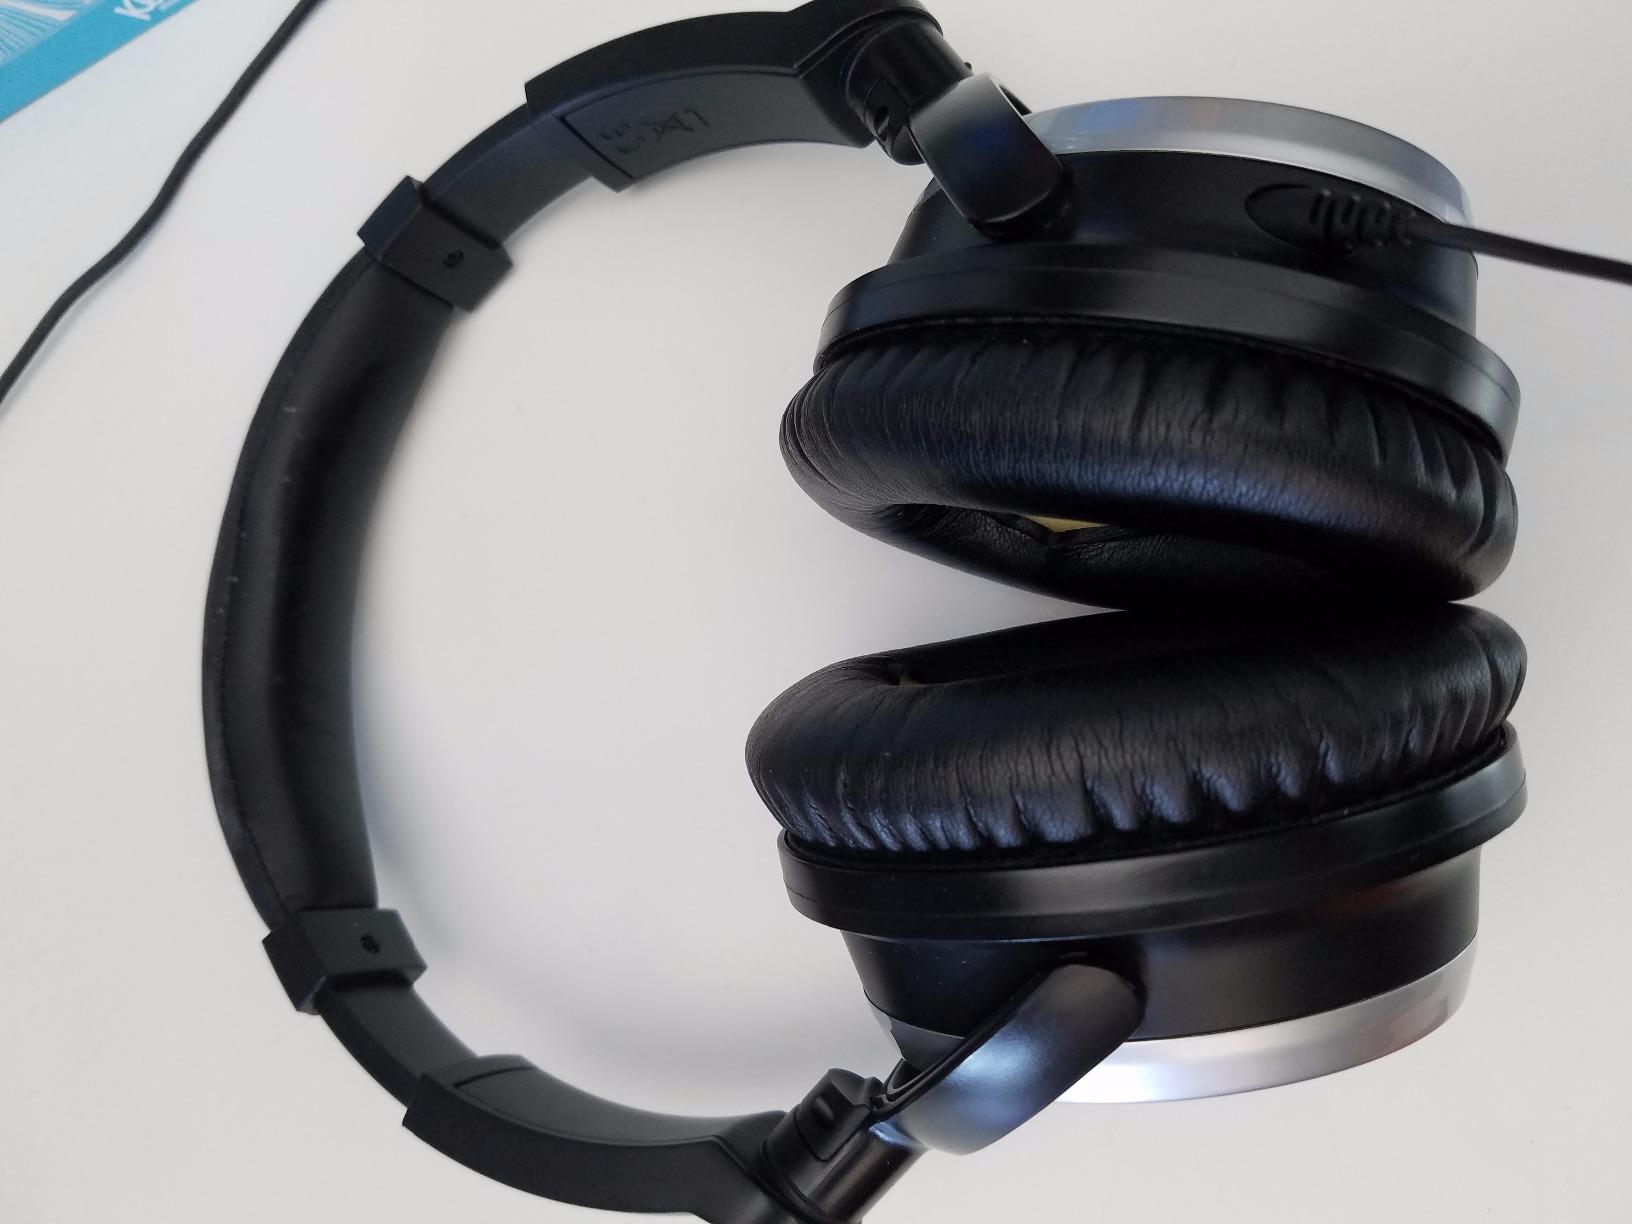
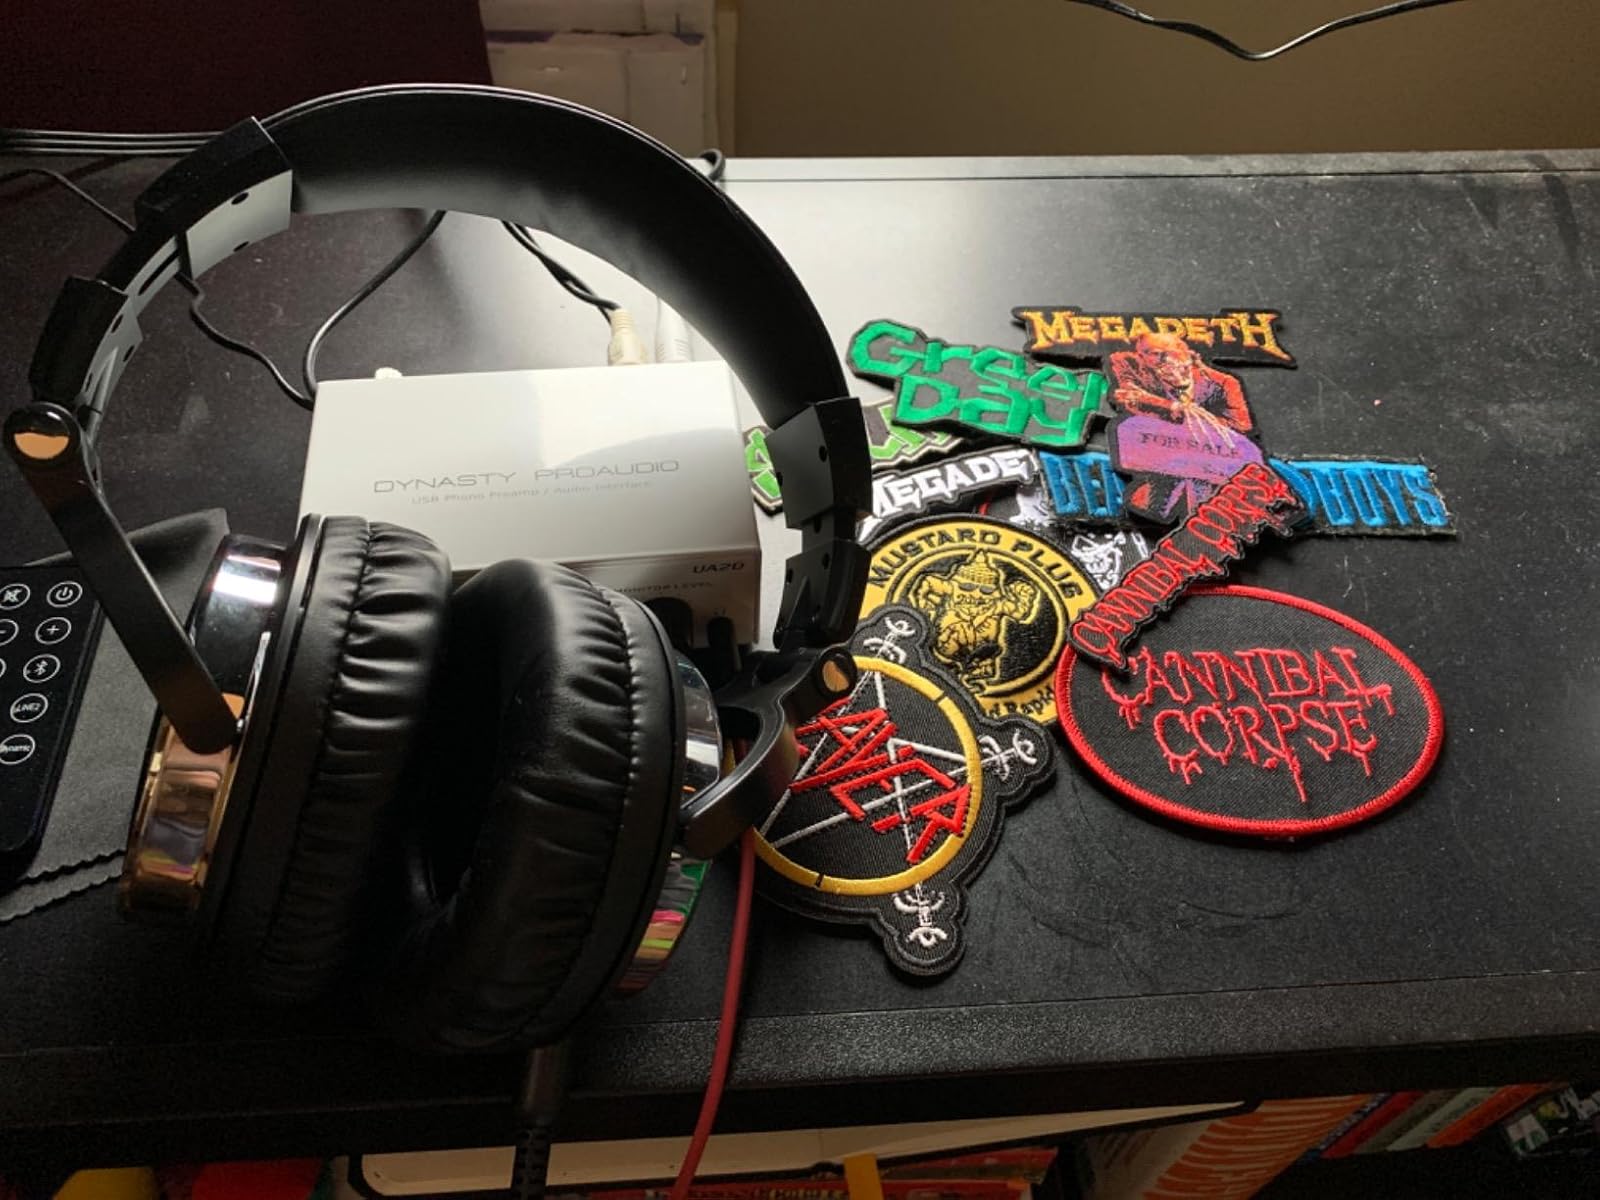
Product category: headphones
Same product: no